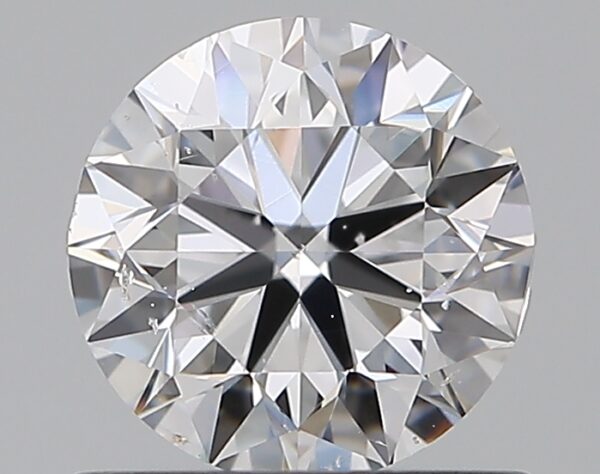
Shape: round
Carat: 0.7
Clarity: SI2
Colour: D
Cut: VG
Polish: EX
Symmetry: VG
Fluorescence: F
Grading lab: GIA
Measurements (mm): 5.55 x 5.6 x 3.53